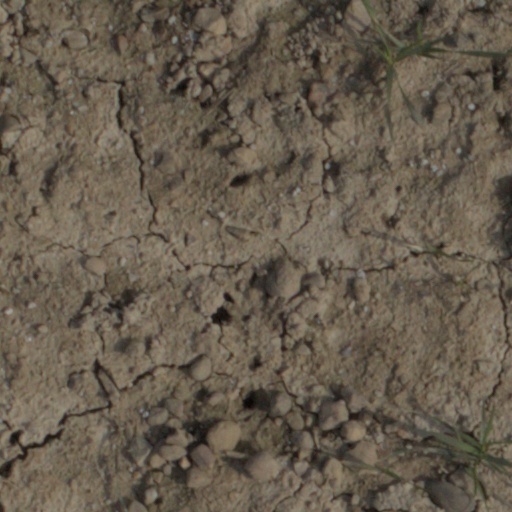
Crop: wheat